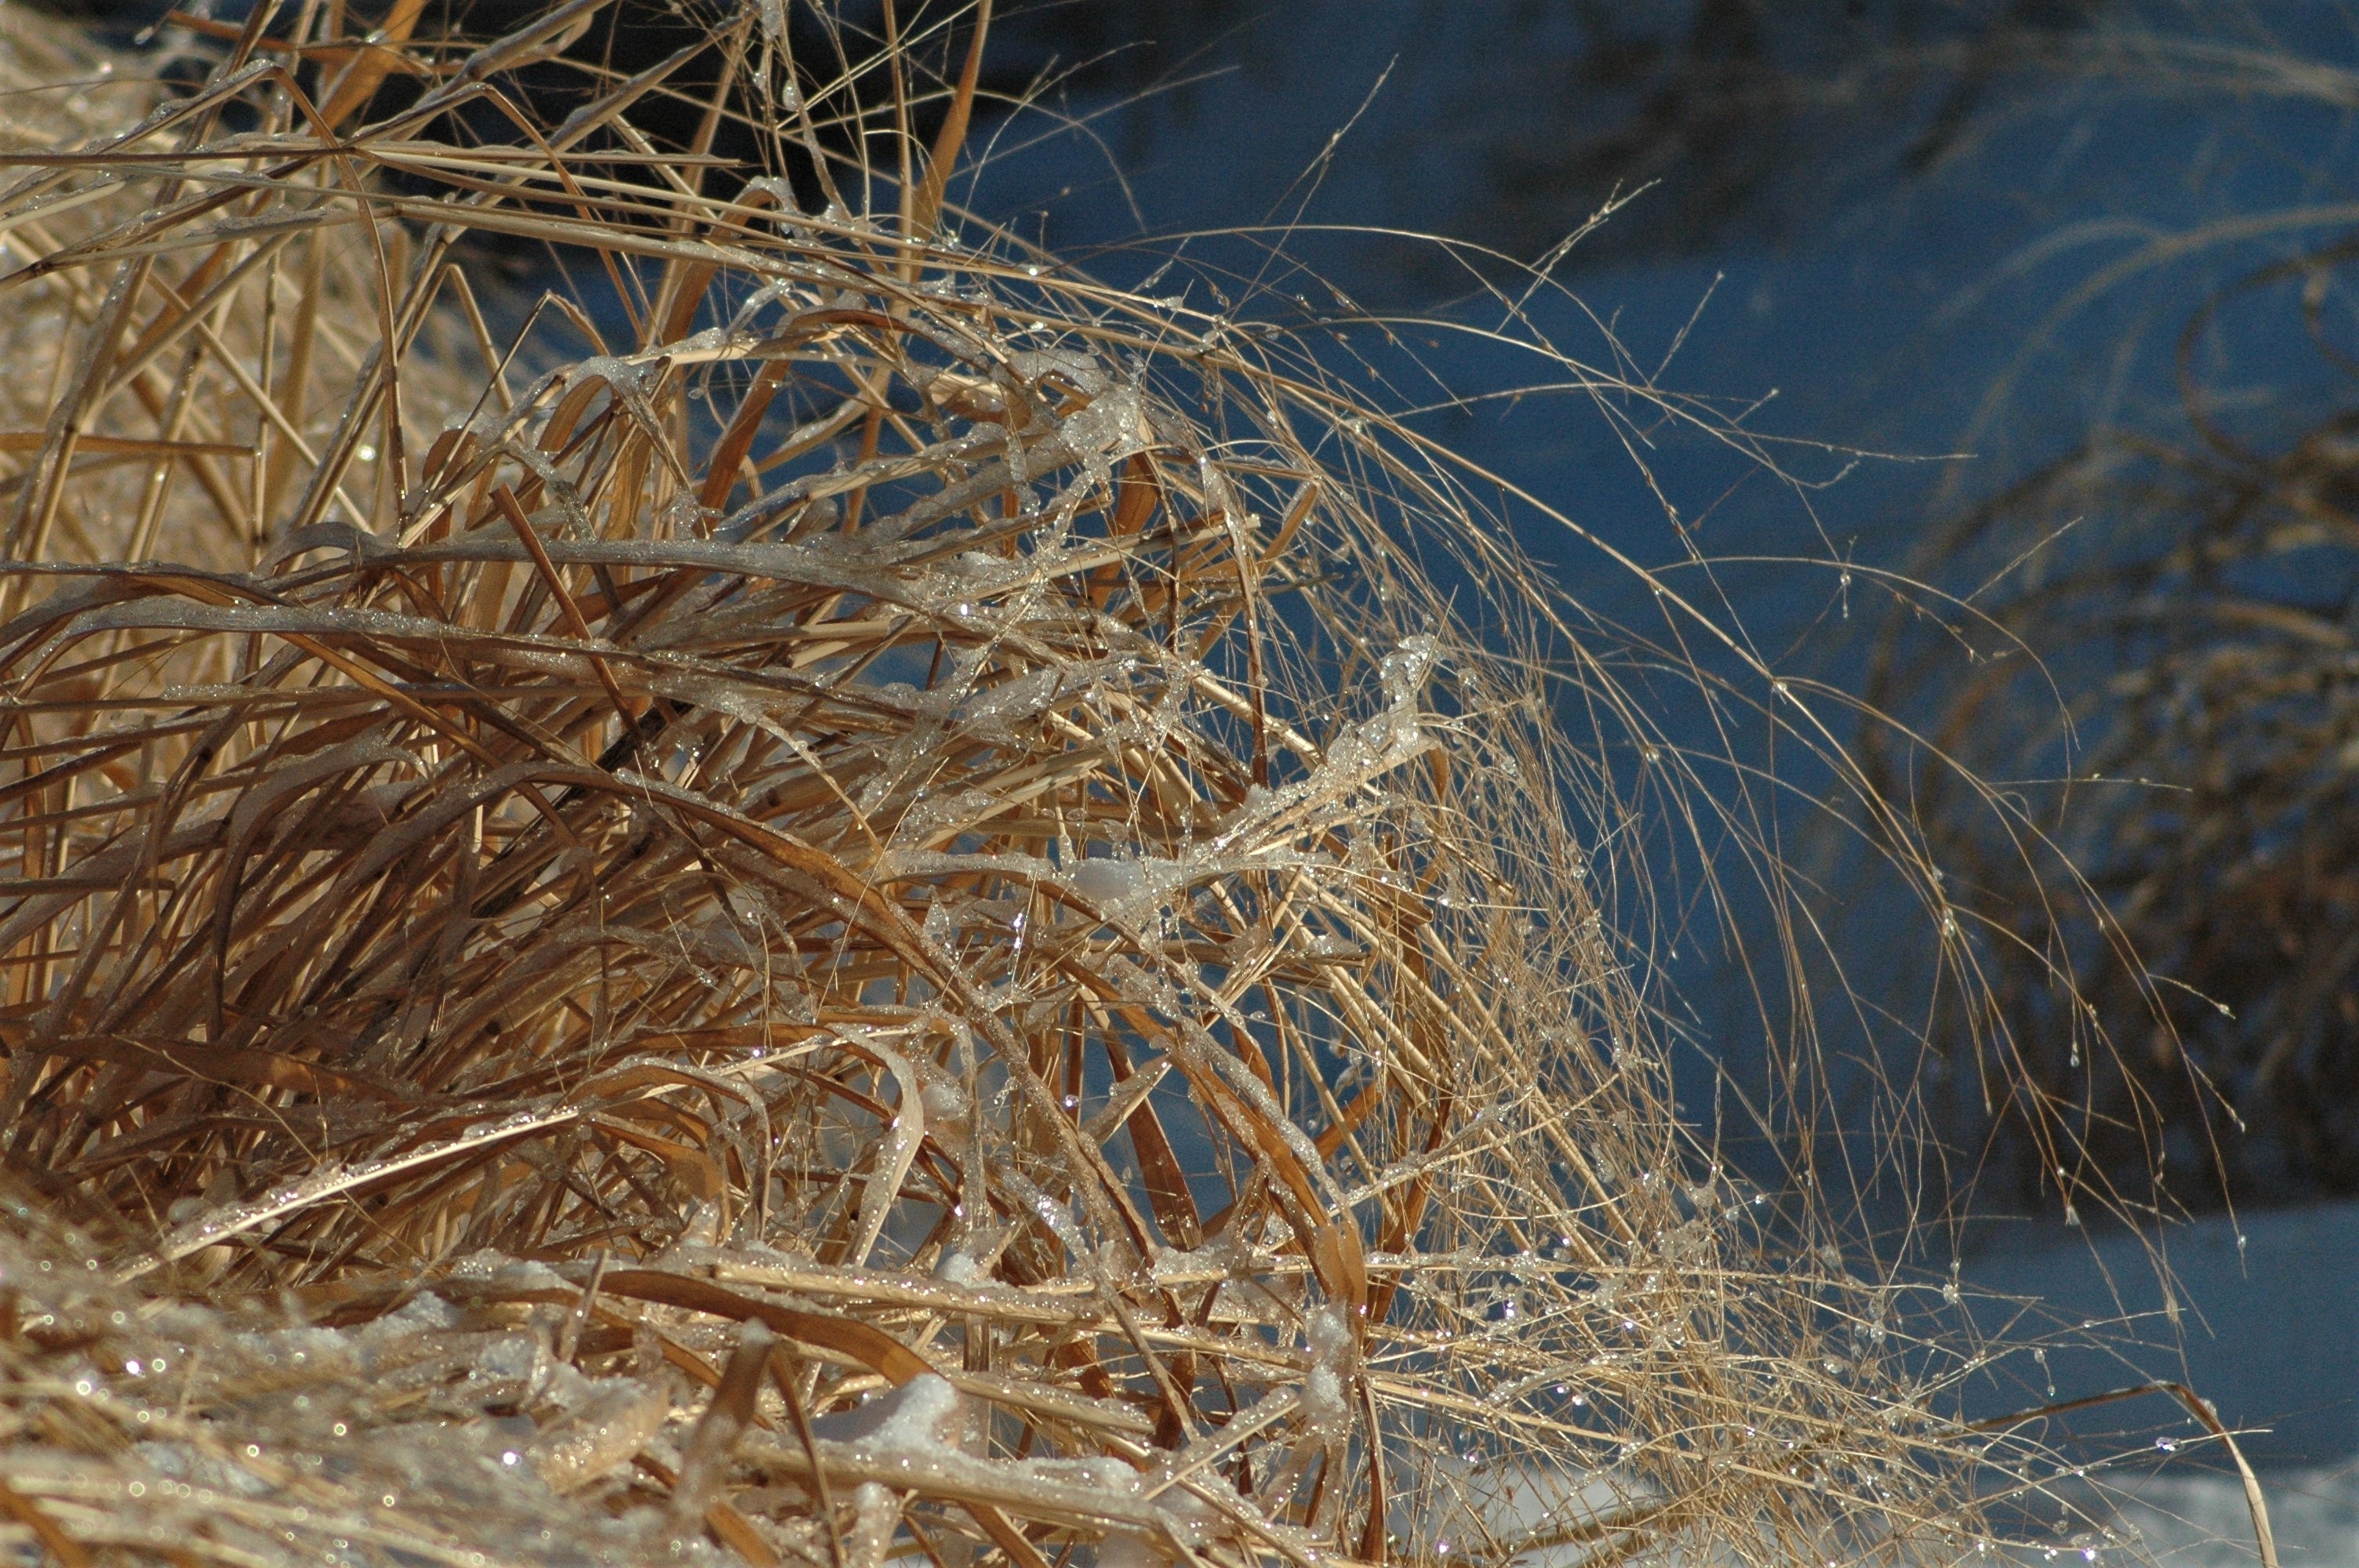
water, nature, grass, cold, winter, plant, frost, ice, weather, freeze, season, crystal, december, blade, freezing, grass family, phragmites